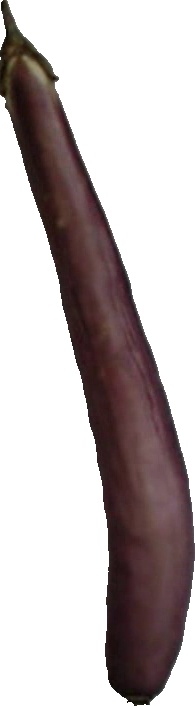
Label: eggplant_long_1